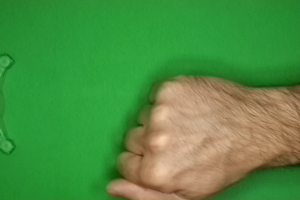
Label: rock